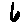
Label: 6